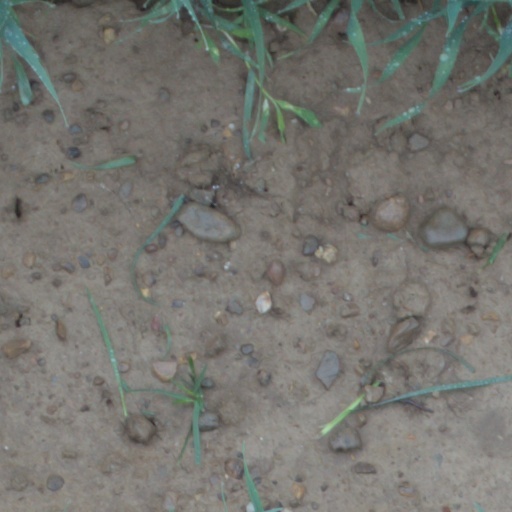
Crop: wheat